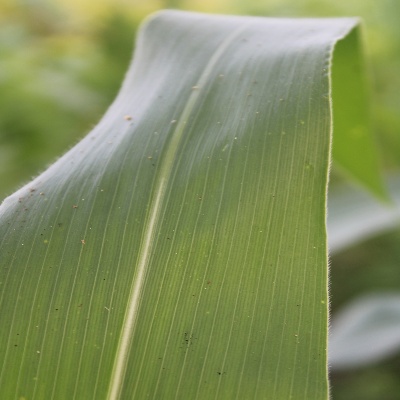
Crop: Maize
Condition: healthy